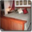
Label: bed